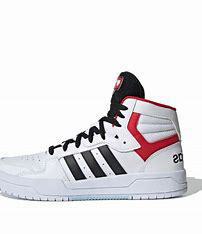
Brand: adidas
Model: NEO Entrap Skate